825 Naval Air Squadron

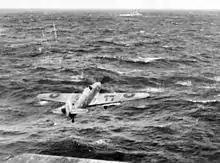
A Hawker Sea Hurricane of 825 Squadron takes off from the flight deck of the escort carrier during an Atlantic convoy. One of the carrier's escort vessels can be seen ahead.

With the outbreak of the Second World War in September 1939, 825 Squadron embarked on HMS "Glorious" at Dekheila, Egypt and headed into the Indian Ocean and the Red Sea to search for enemy shipping. They carried out these duties throughout the rest of 1939, returning the Mediterranean in January 1940, where they again returned to Hal Far. The squadron re-embarked on "Glorious" in March and sailed to Britain to defend Norway after the German invasion. On their arrival, they disembarked at RNAS Prestwick. With the sinking of HMS "Glorious" by the German battleships and on 8 June 1940, the squadron was transferred to operate from Worthy Down, Detling and Thorney Island, covering allied forces in France and the Low Countries as the German forces advanced. They were active in covering the Dunkirk evacuation, during which they lost eight of their 12 aircraft; five were lost in a single bombing raid on 29 May 1940, including its commander Jimmy Buckley who was awarded the DSC for his actions during this period.